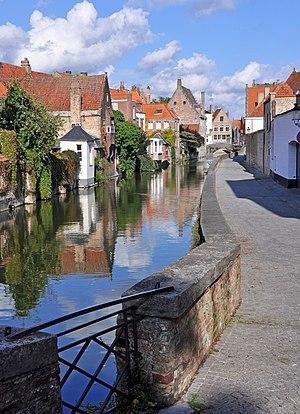
Bruges (Belgique)